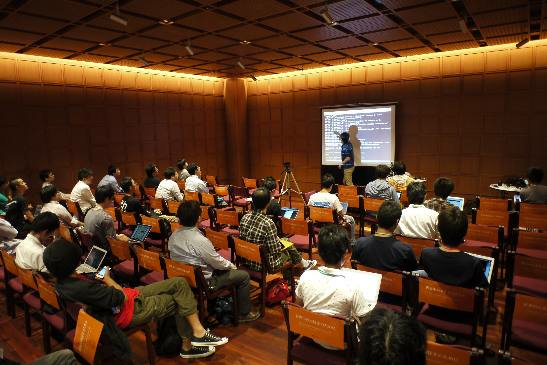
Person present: Yes